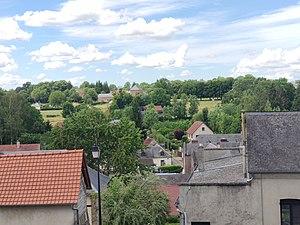
Saint-Maulvis - Paysage depuis l'église
Saint-Maulvis est une commune française située dans le département de la Somme, en région Hauts-de-France.